Hufeisensiedlung

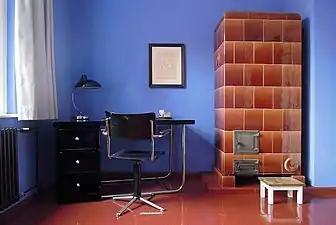
Authentic interior design and coloring of the private accommodation "Tautes Heim“

The houses and flats of the Horseshoe Estate were left unfurnished. All residential units had a bathroom and kitchen as well as a separate bedroom. This standard was revolutionary at the time and meant that the estate was very desirable amongst the people of Berlin. However, the technical facilities were not comparable to the standards of today. Only a few houses in the sixth section had central heating. Instead, coal ovens with glazed tiles in attractive colours were installed in every living room and bedroom. In the kitchen there was a sink, a gas cooker with two burners, a larder beneath the window and in the corner of the kitchen or to one side of the loggia a built-in cupboard. There were coal-fired water heaters in the bathrooms, a toilet and a bathtub. Today most of these original parts of the interior facilities are gone.